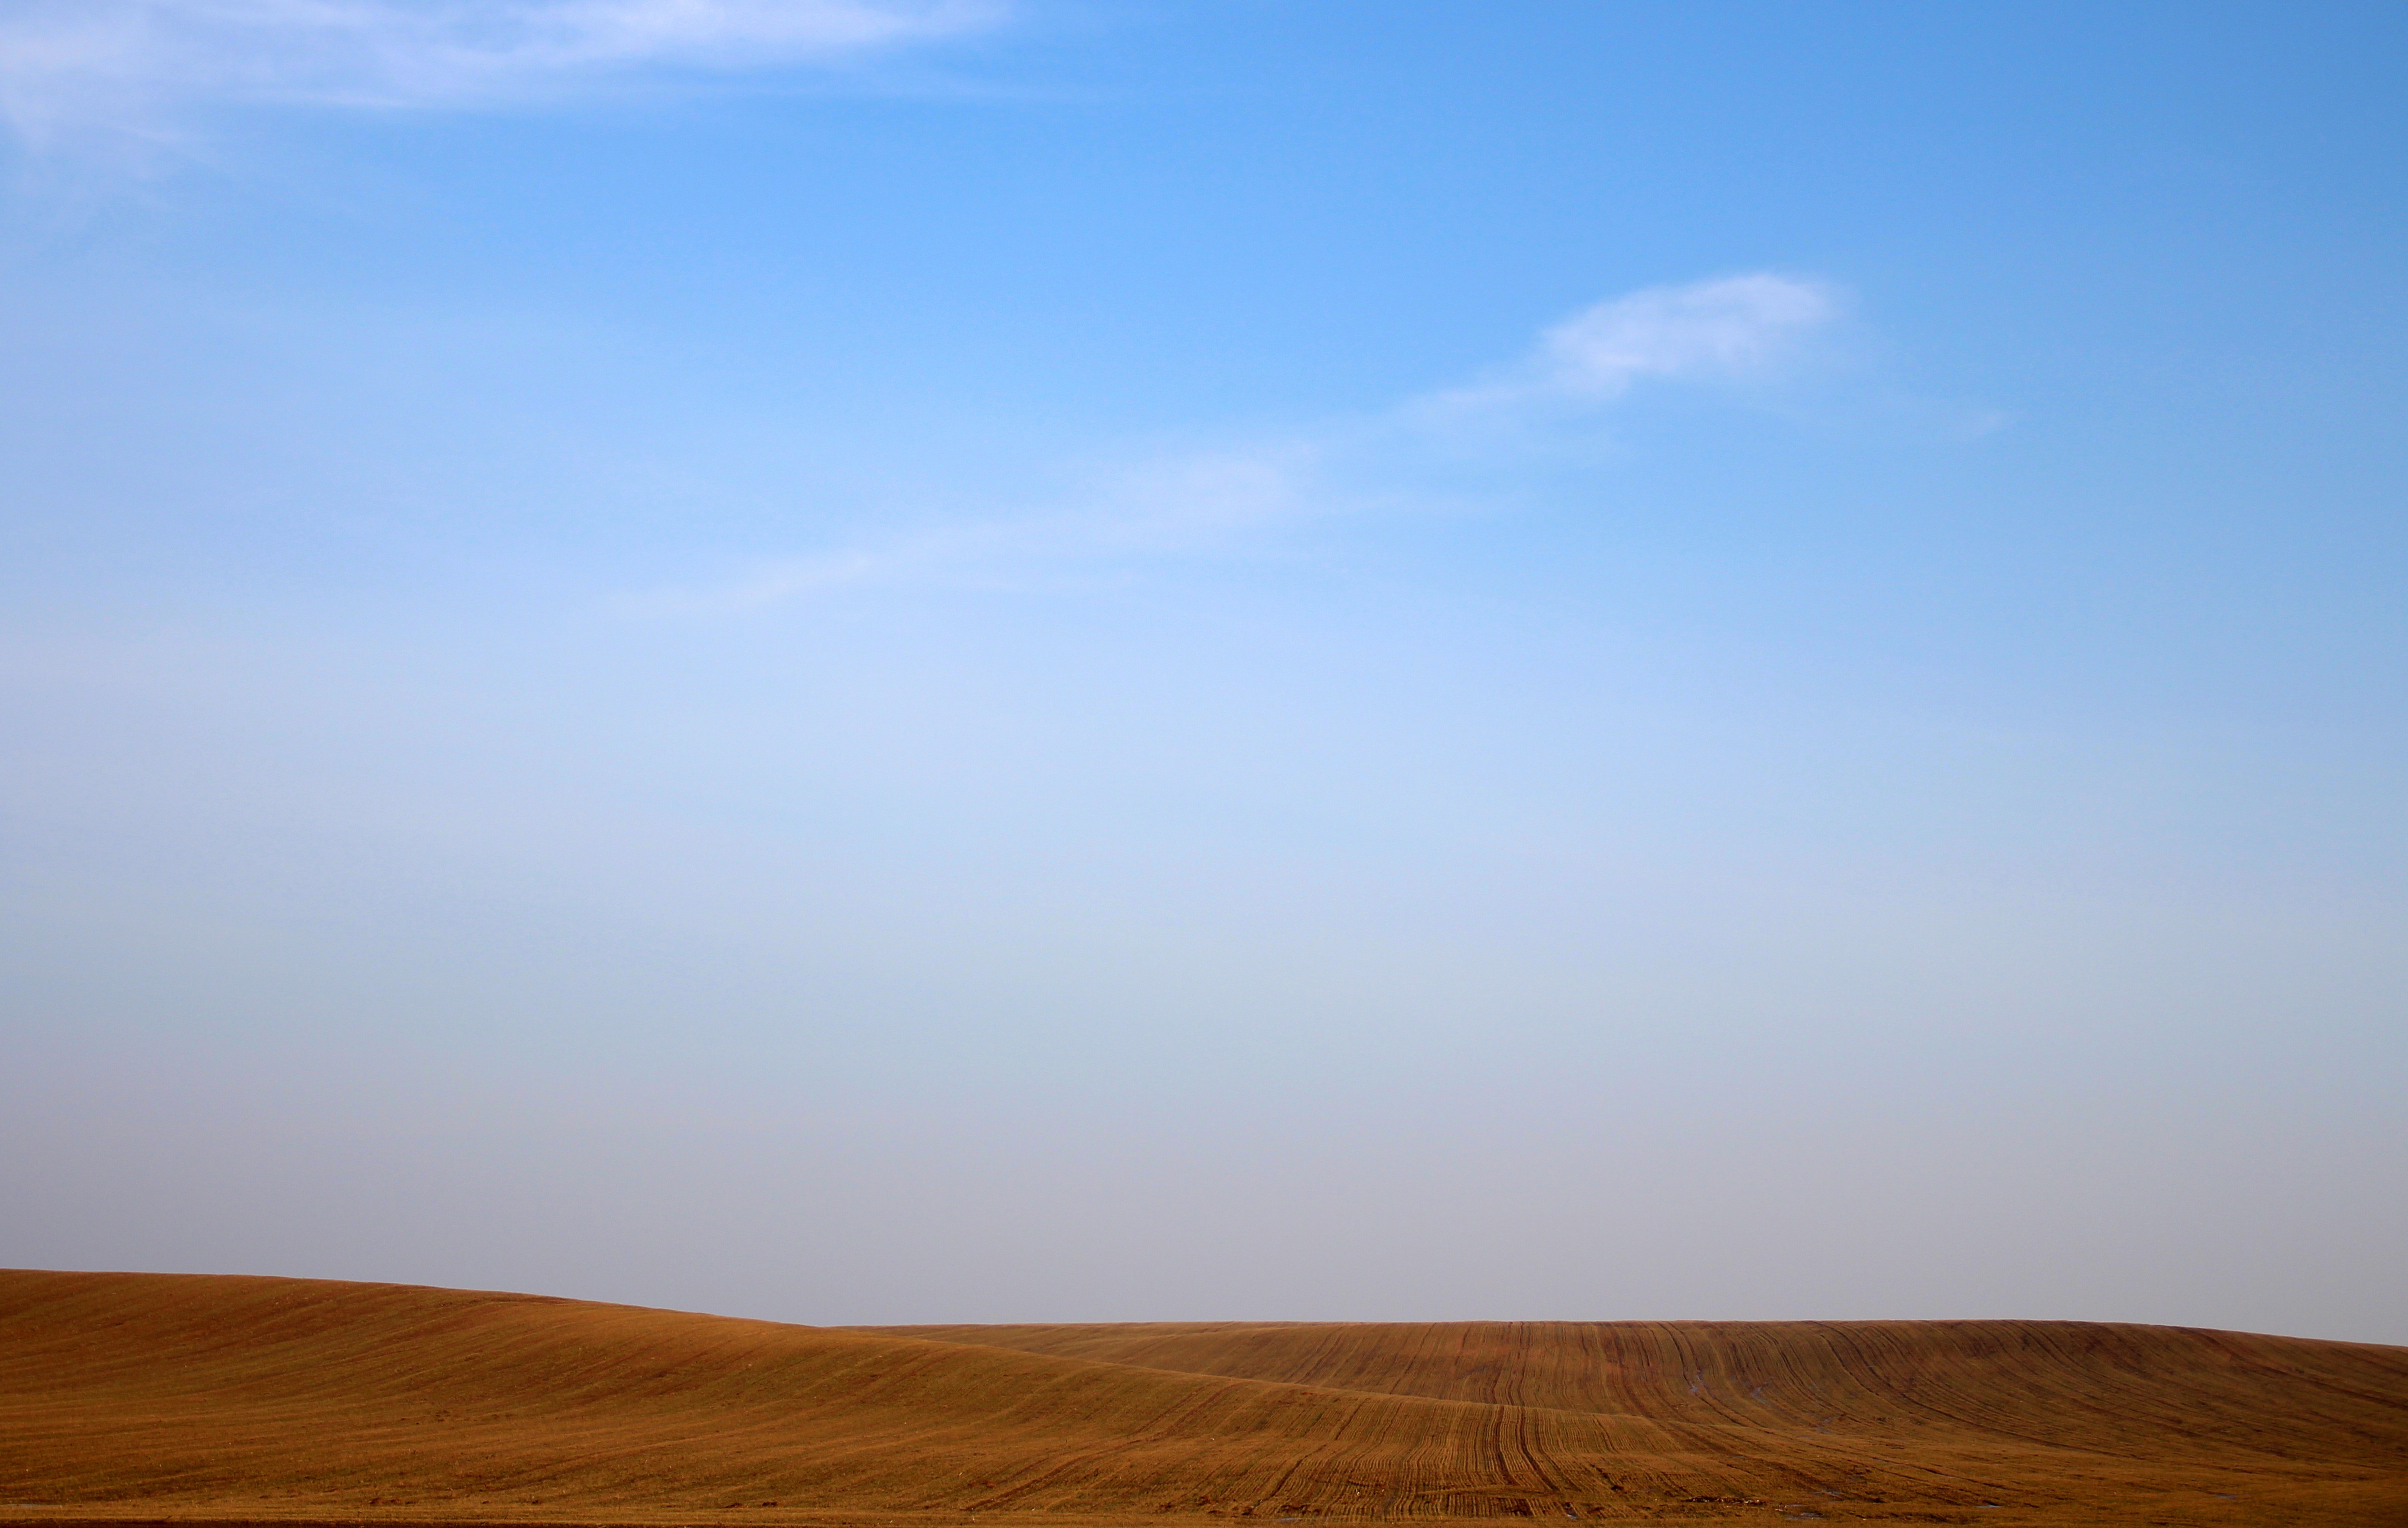
landscape, sand, horizon, sky, field, prairie, countryside, hill, desert, plain, grassland, plateau, habitat, ecosystem, sahara, steppe, landform, erg, natural environment, geographical feature, aeolian landform, ecoregion